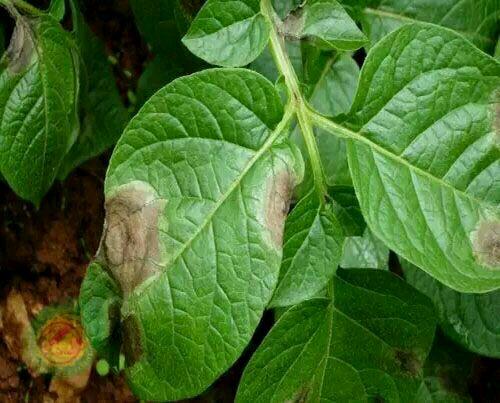
Plant: Potato
Disease: potato late blight